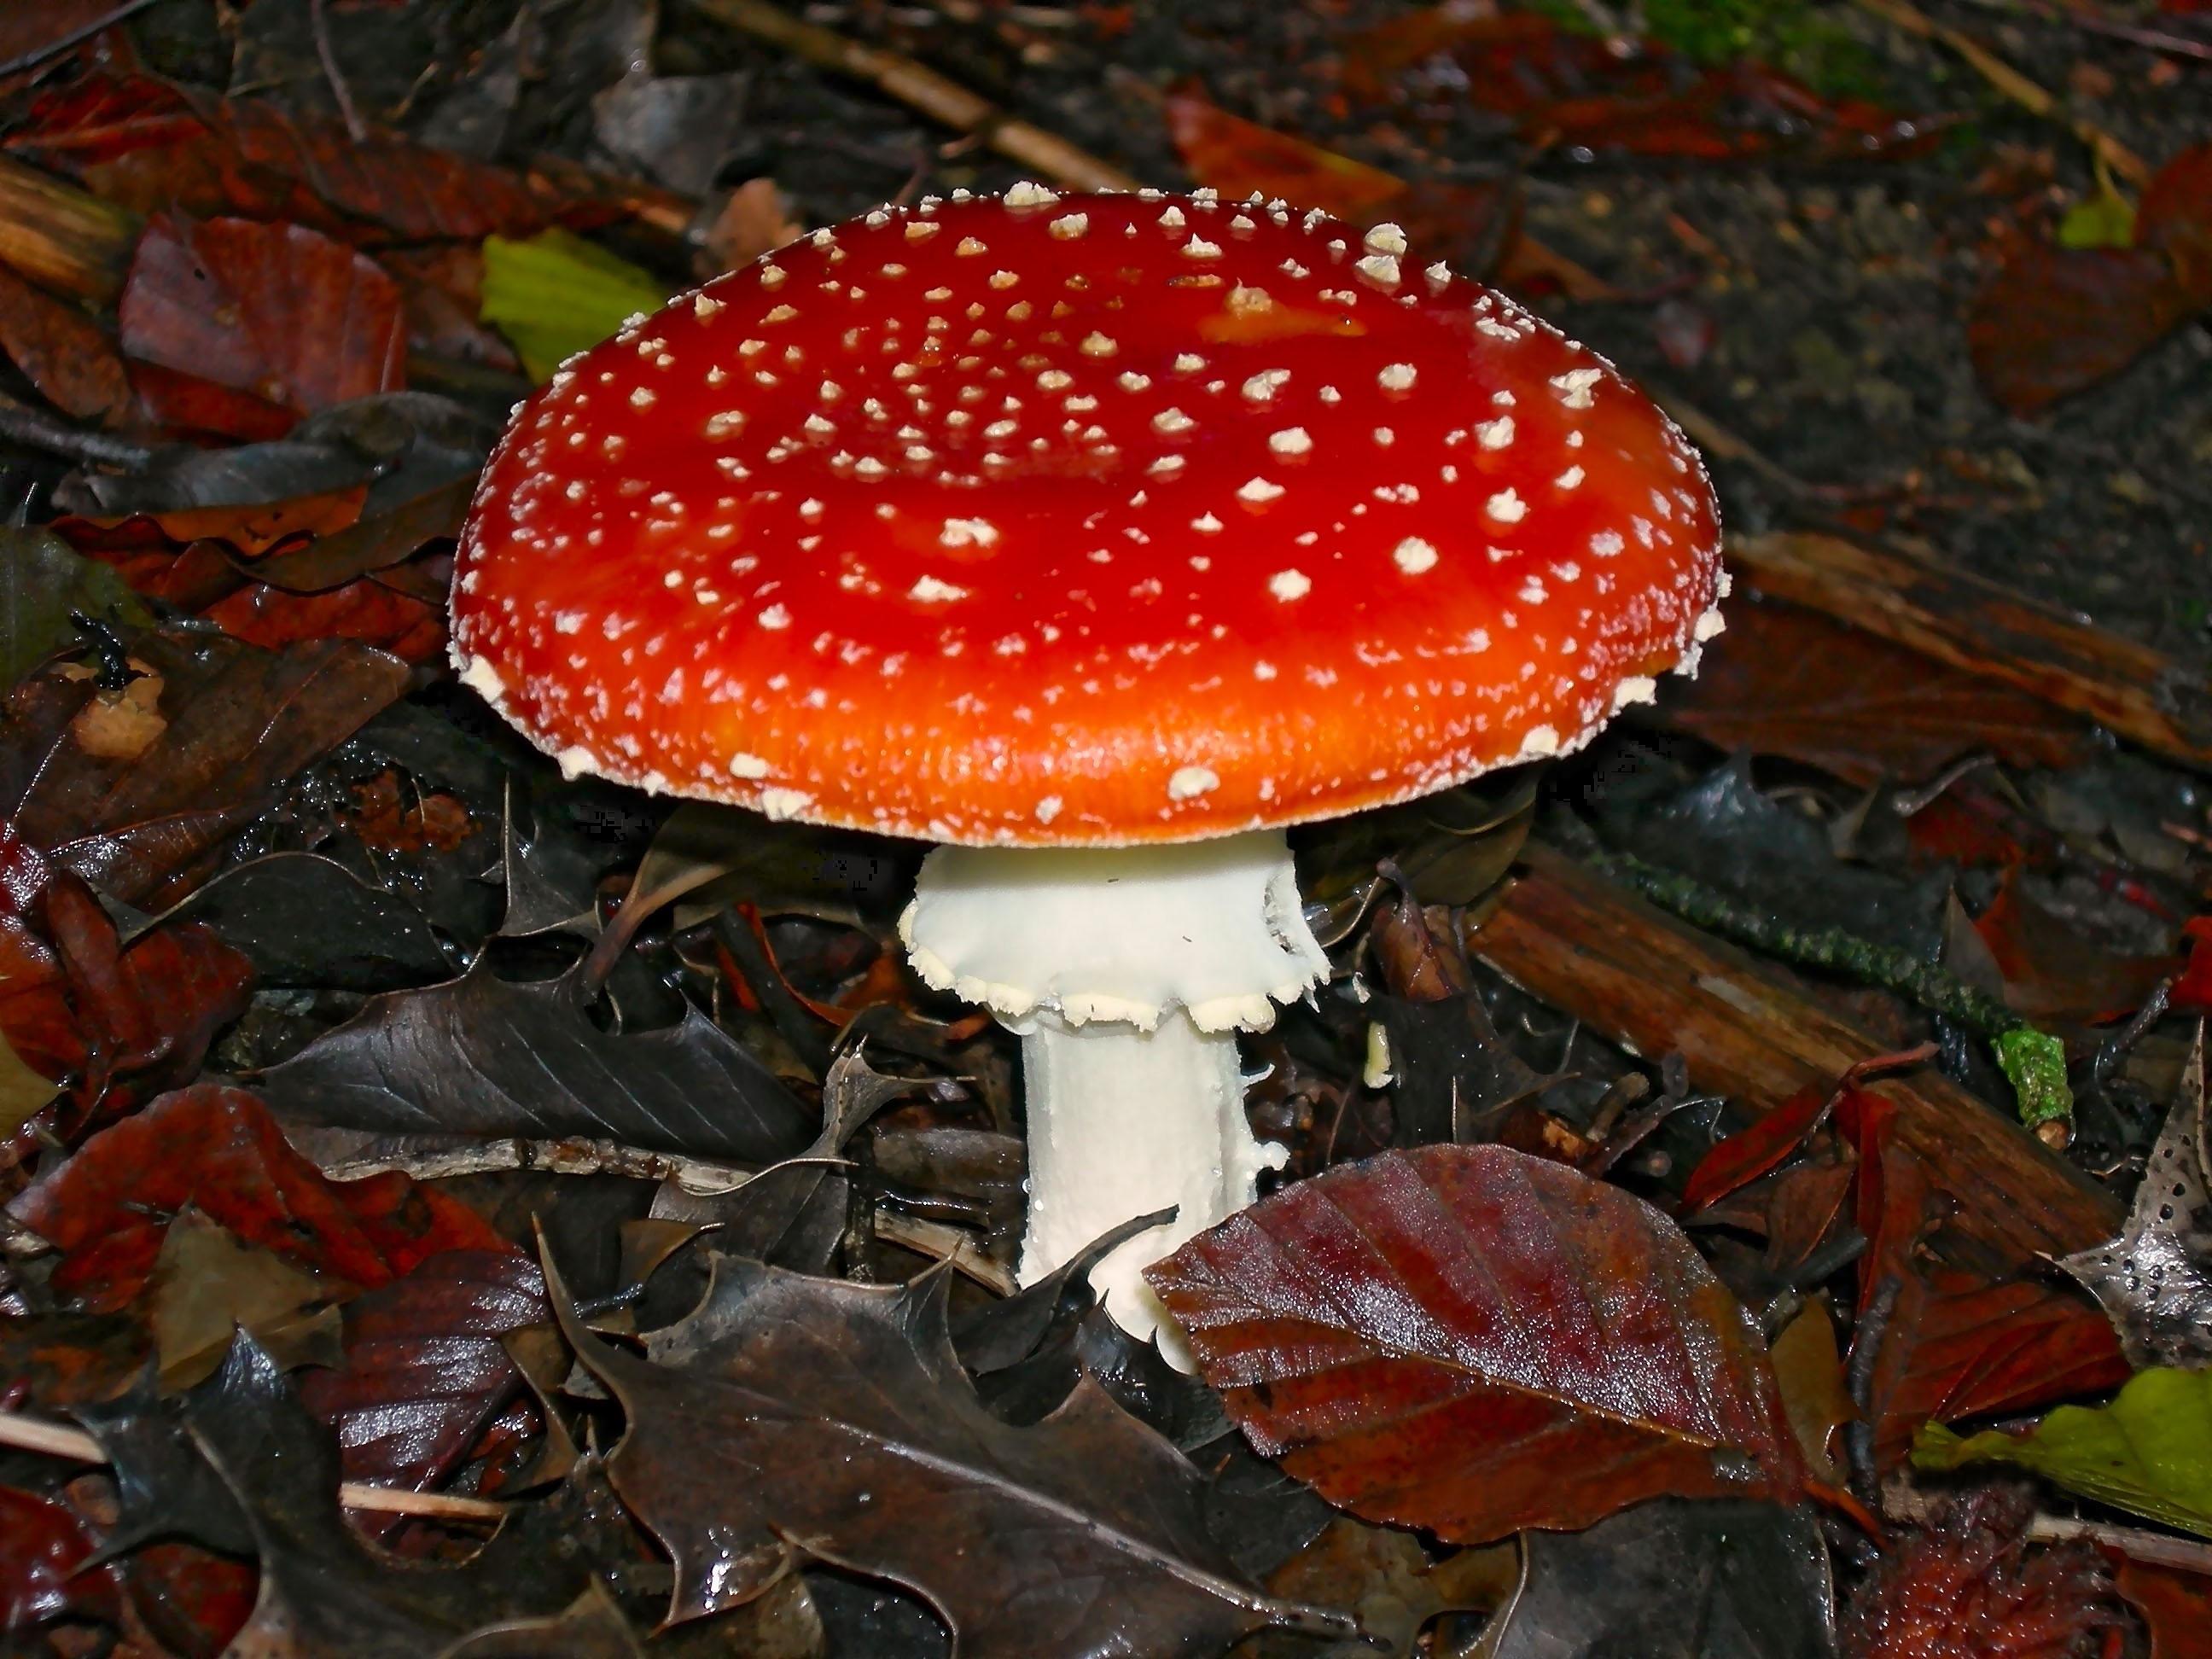
nature, forest, red, autumn, mushroom, fungus, mushrooms, agaric, amanita muscaria, autumn forest, edible mushroom, medicinal mushroom, lingzhi mushroom